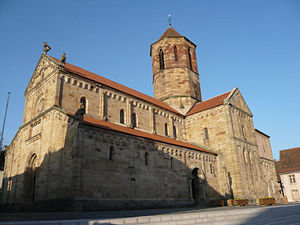
Rosheim
Saints-Pierre-et-Paul-kirken i Rosheim.
Rosheim er en by og en kommune i departementet Bas-Rhin i den franske region Alsace.